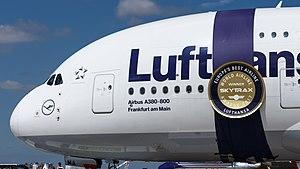
Skytrax est un organisme de consultation basé à Londres au Royaume-Uni, face publique du Inflight Research Services, effectuant diverses recherches pour les compagnies aériennes. Il effectue notamment des surveillances statistiques sur les voyages internationaux en vue de faire des classements des meilleurs compagnies aériennes, compagnies aériennes à bas prix, aéroports, catering, première classe, classe affaires, classe économique, personnel navigant commercial, etc.